Gabon woodpecker

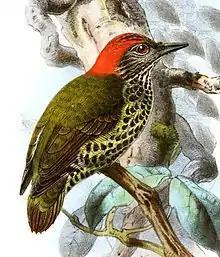
Dendropicos gabonensis Keulemans

The melancholy woodpecker "Dendropicos lugubris" which breeds from Sierra Leone east to Nigeria, is sometimes considered a subspecies of Gabon woodpecker and "D.g. reichenowi" is intermediate in appearance between "lugubris" and "gabonensis".